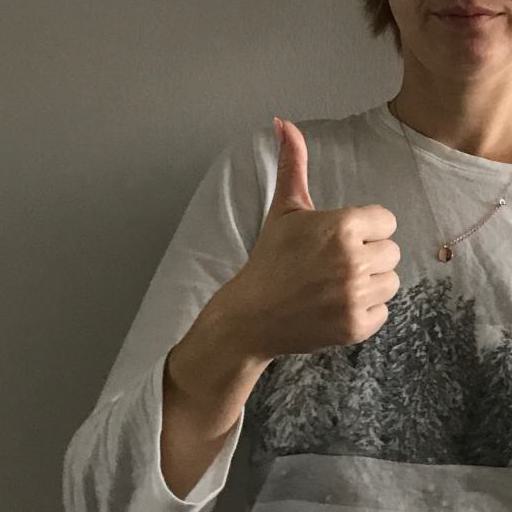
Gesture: like